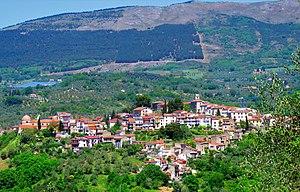
Auletta est une commune italienne de la province de Salerne dans la région Campanie en Italie.